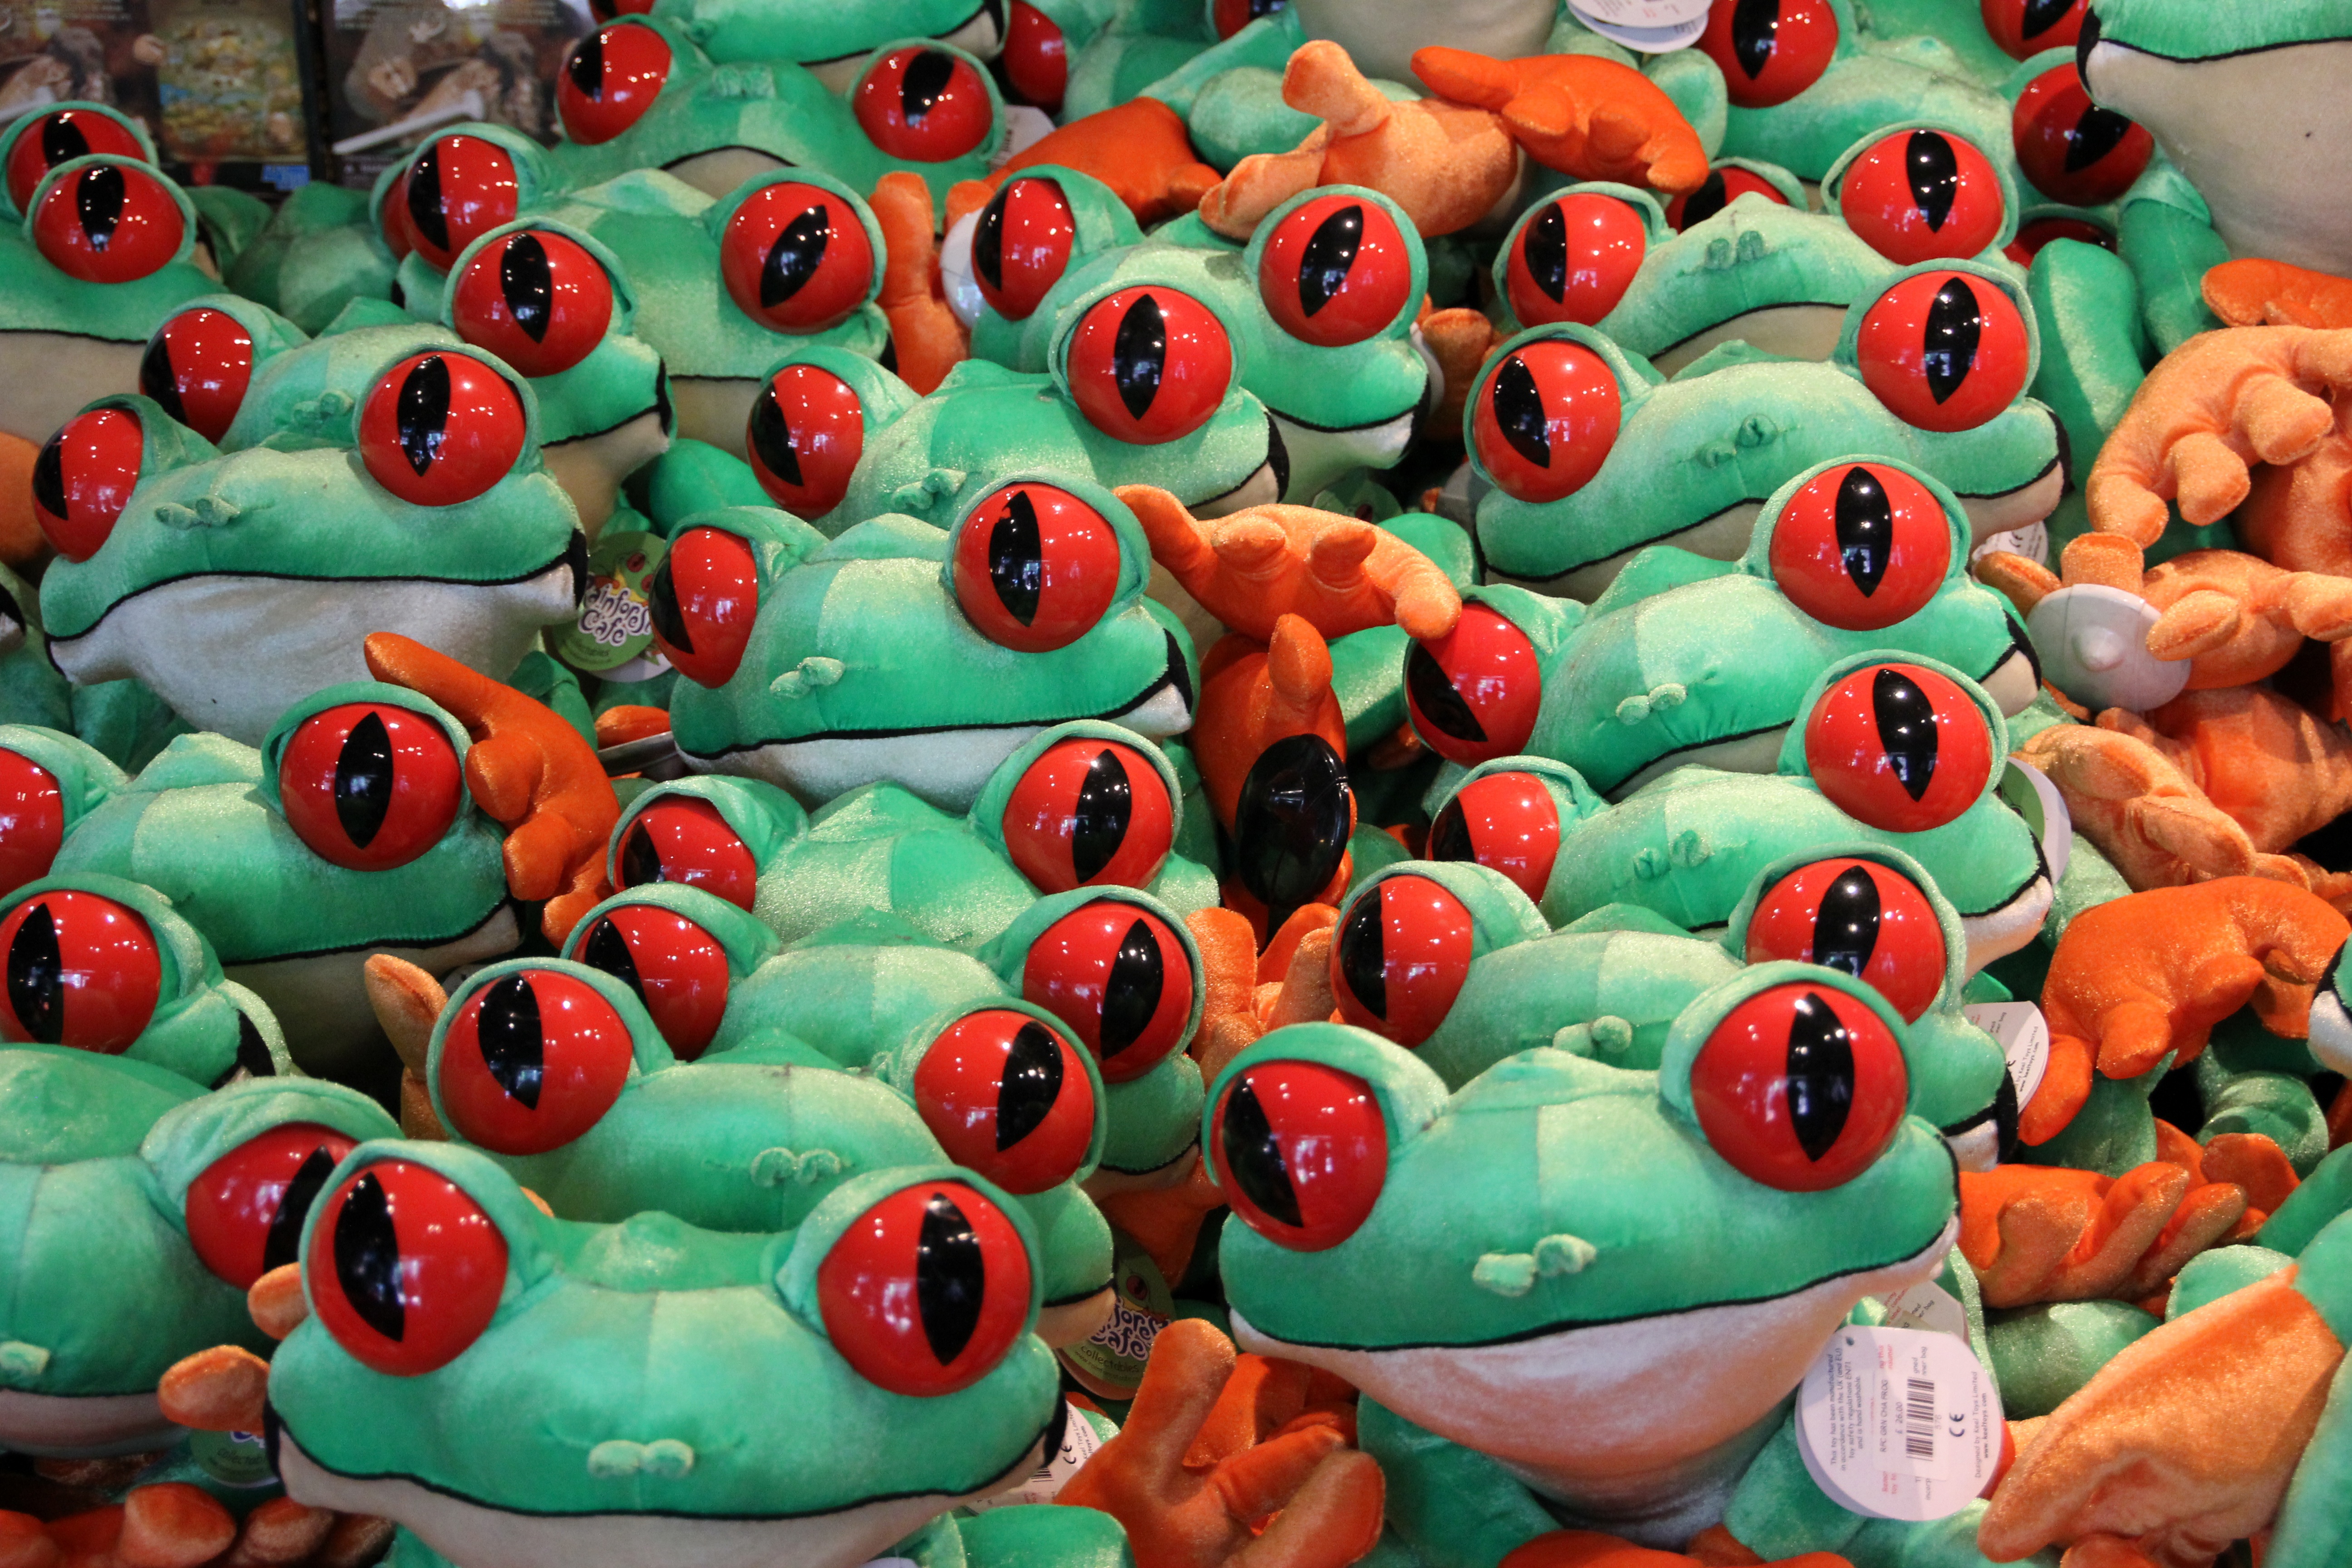
flower, food, produce, frog, toy, teddy bear, stuffed animal, kermit, frogs, cloth figure